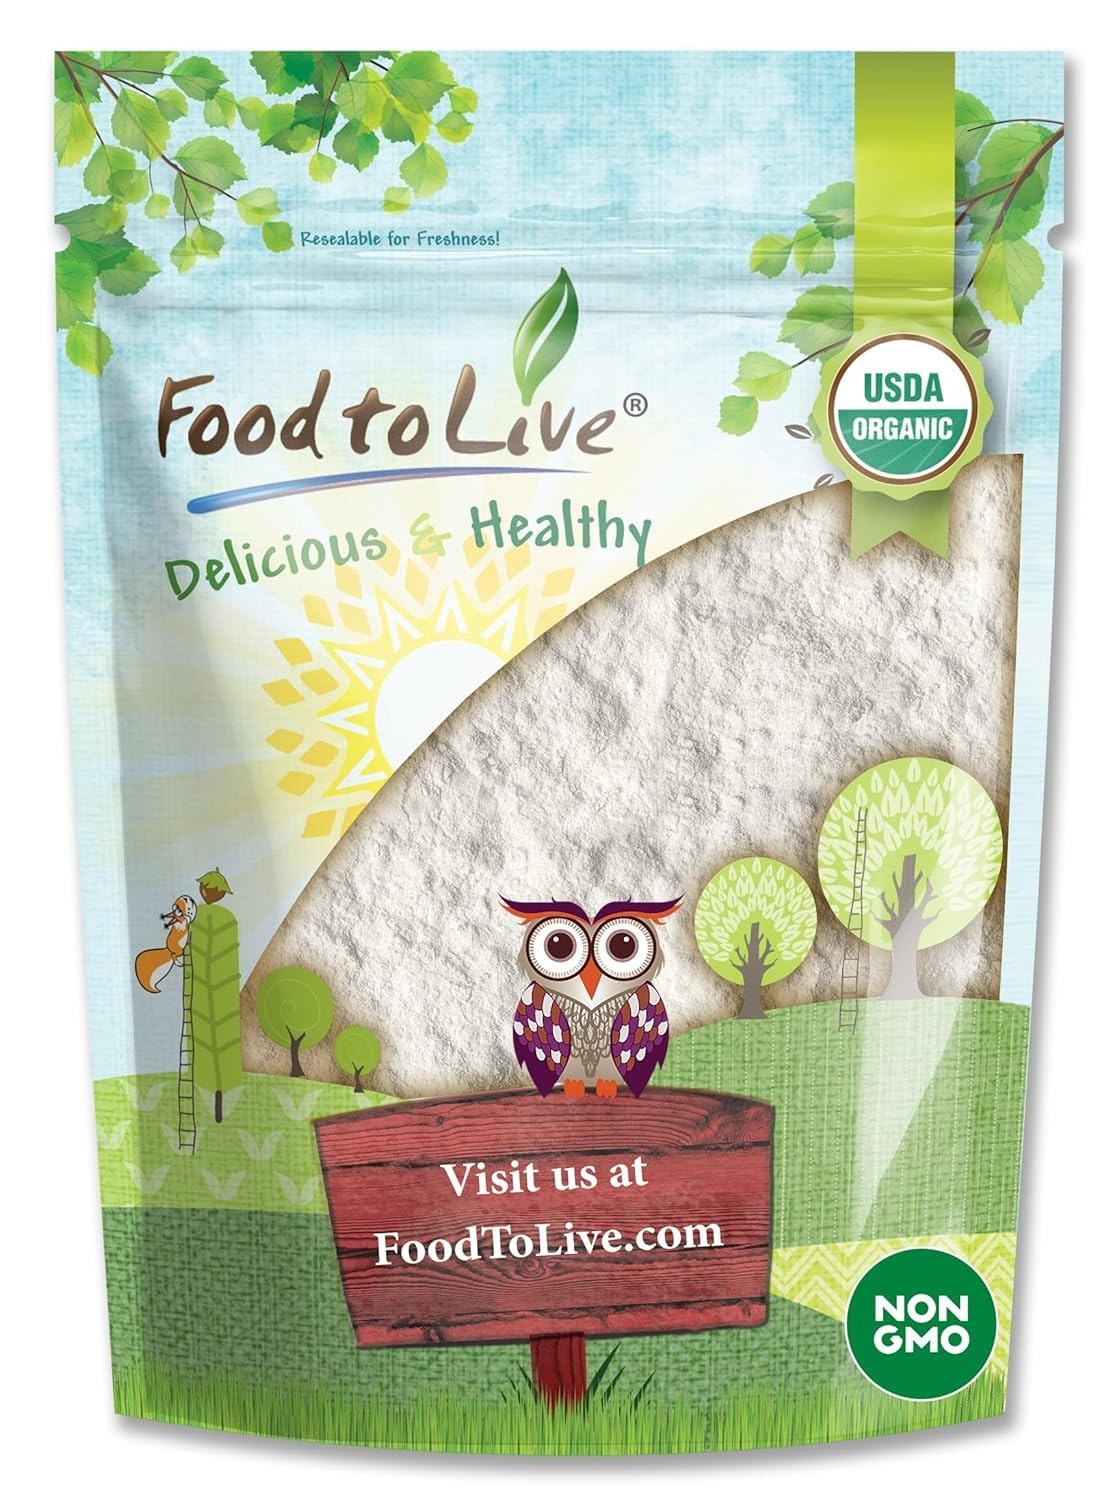
Item Name: Food to Live Organic Tapioca Flour, 1.5 Pounds – Non-GMO Finely Ground Tapioca Starch. Wheat and Rice Flour Substitute. All Purpose Thickening Agent for Baking, Sauces & Gravies. Vegan, Bulk
Bullet Point 1: ✔️NATURAL PRODUCT: Food to Live Organic Tapioca Flour is derived from the cassava root. It serves as an excellent thickening agent in various recipes, from sauces and gravies to baked goods.
Bullet Point 2: ✔️VERSATILE INGREDIENT: This finely ground flour can be used as a substitute for wheat and rice flour. It works well in both sweet and savory dishes, making it a staple in gluten-free and vegan cooking.
Bullet Point 3: ✔️NEUTRAL FLAVOR: Tapioca flour has a neutral taste, allowing it to blend seamlessly into your favorite recipes without altering the overall flavor profile.
Bullet Point 4: ✔️CERTIFIED ORGANIC: Food to Live ensures the highest quality by offering organic tapioca flour. It’s free from synthetic pesticides and genetically modified organisms (GMOs).
Product Description: Organic Barley Sprout Powder from Food to Live is a delicious and nutritious cooking ingredient. People have been cultivating barley for over 10,000 years, and during this time, they have come up with many uses for it. Today you can enjoy organic barley flour, cereal, sprout powder and malted barley, which is a sweetener by its nature. Organic Barley Sprout Powder from Food to Live is made from germinated barley. Vegetable protein, which is contained in a large amount in cereals, is better absorbed by the body, and trace elements and vitamins provide your body with energy. The powder is an indispensable source of vital and valuable nutrients. Organic Barley Sprout Powder contains the ideal ratio of proteins, fats and carbohydrates, high content of B vitamins, as well as A, E, D, potassium, silicon, iron. This is an excellent ingredient that not only diversifies your menu, but also gives it a wonderful flavor. You can add it to fresh juices or salads, mashed potatoes and other dishes that do not require heat treatment. You can even use it to make protein shakes. You can add a small amount of powder daily (about 1 gram per day) to your drinks or you can use the Powder as an extra seasoning for your dishes to add extra flavor. You should store this Powder in an airtight container in a cool and dark place. Please note that Organic Barley Sprout Powder is packaged in the same facility as Tree Nuts and Wheat.
Value: 24.0
Unit: Ounce

Price: 13.5